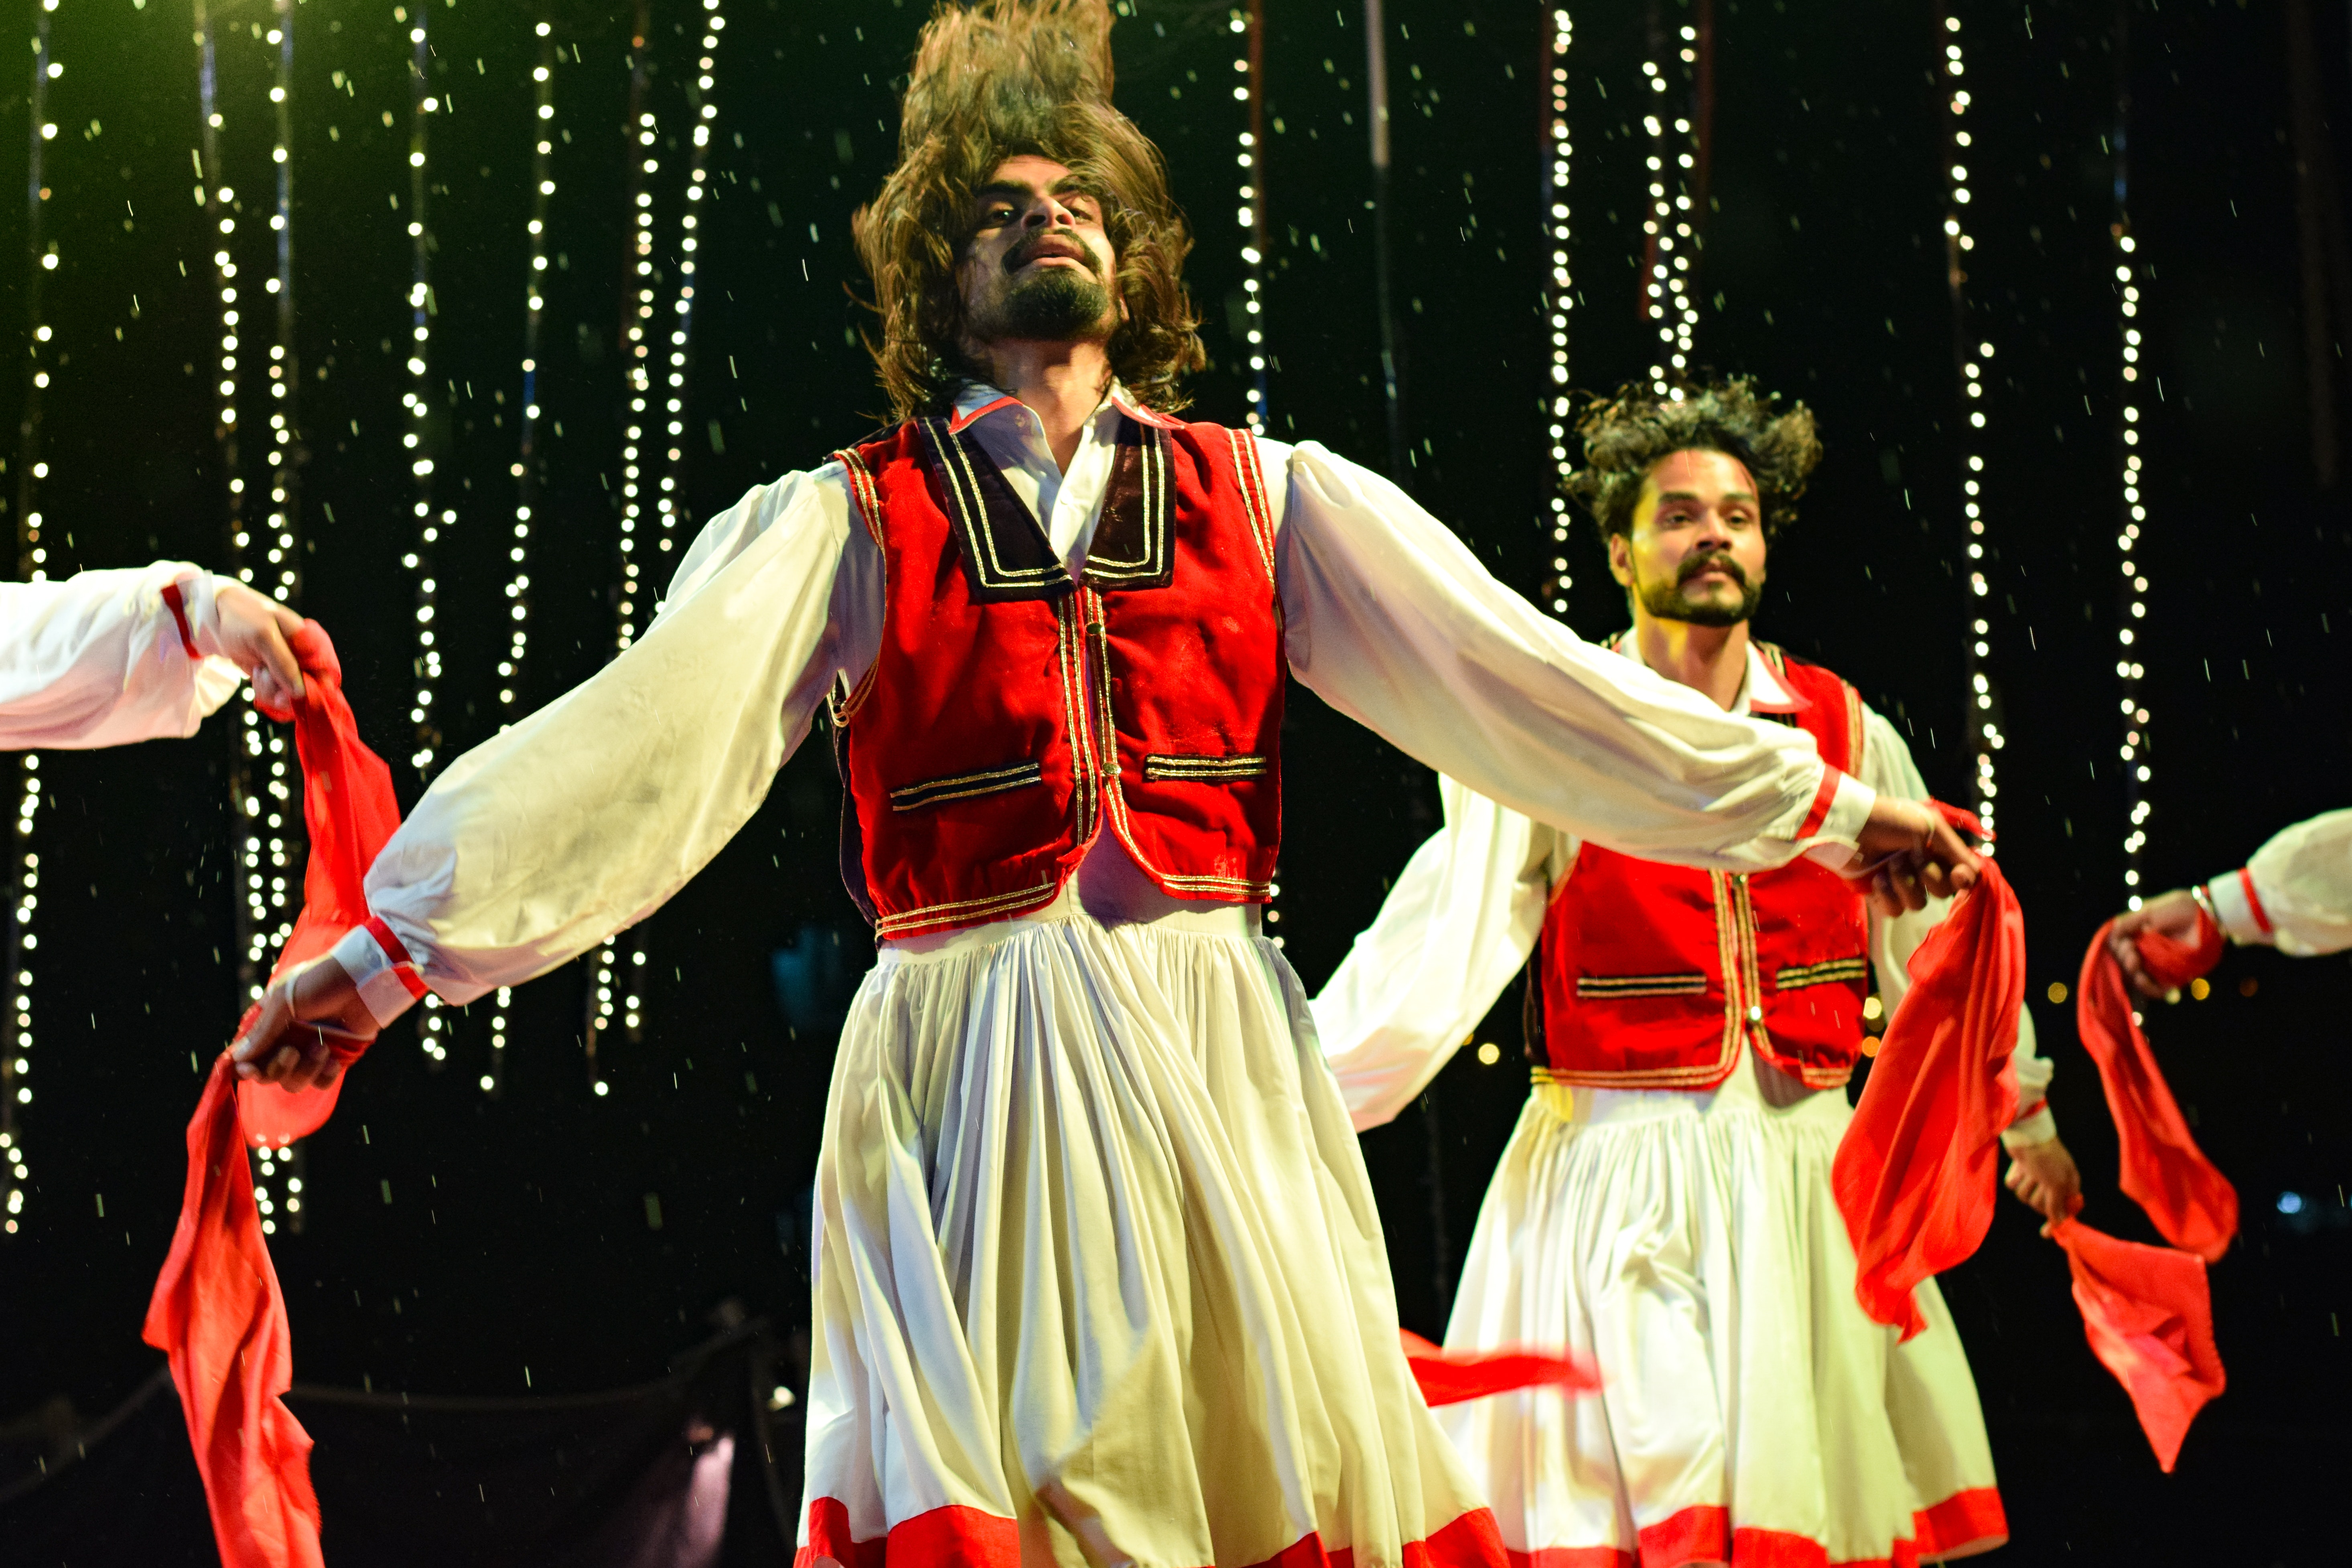
entertainment, performance, performing arts, folk dance, event, dancer, dance, performance art, musical, musical theatre, stage, human body, choreography, tradition, music, heater, concert dance